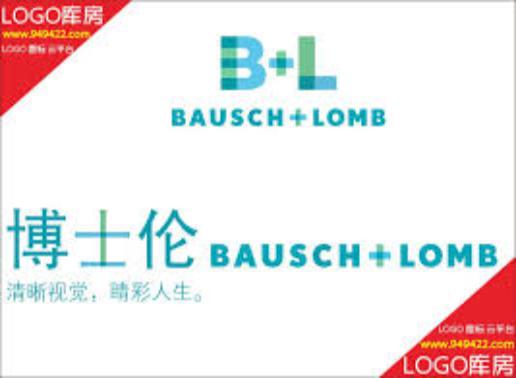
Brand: bauschlomb-2
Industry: Medical